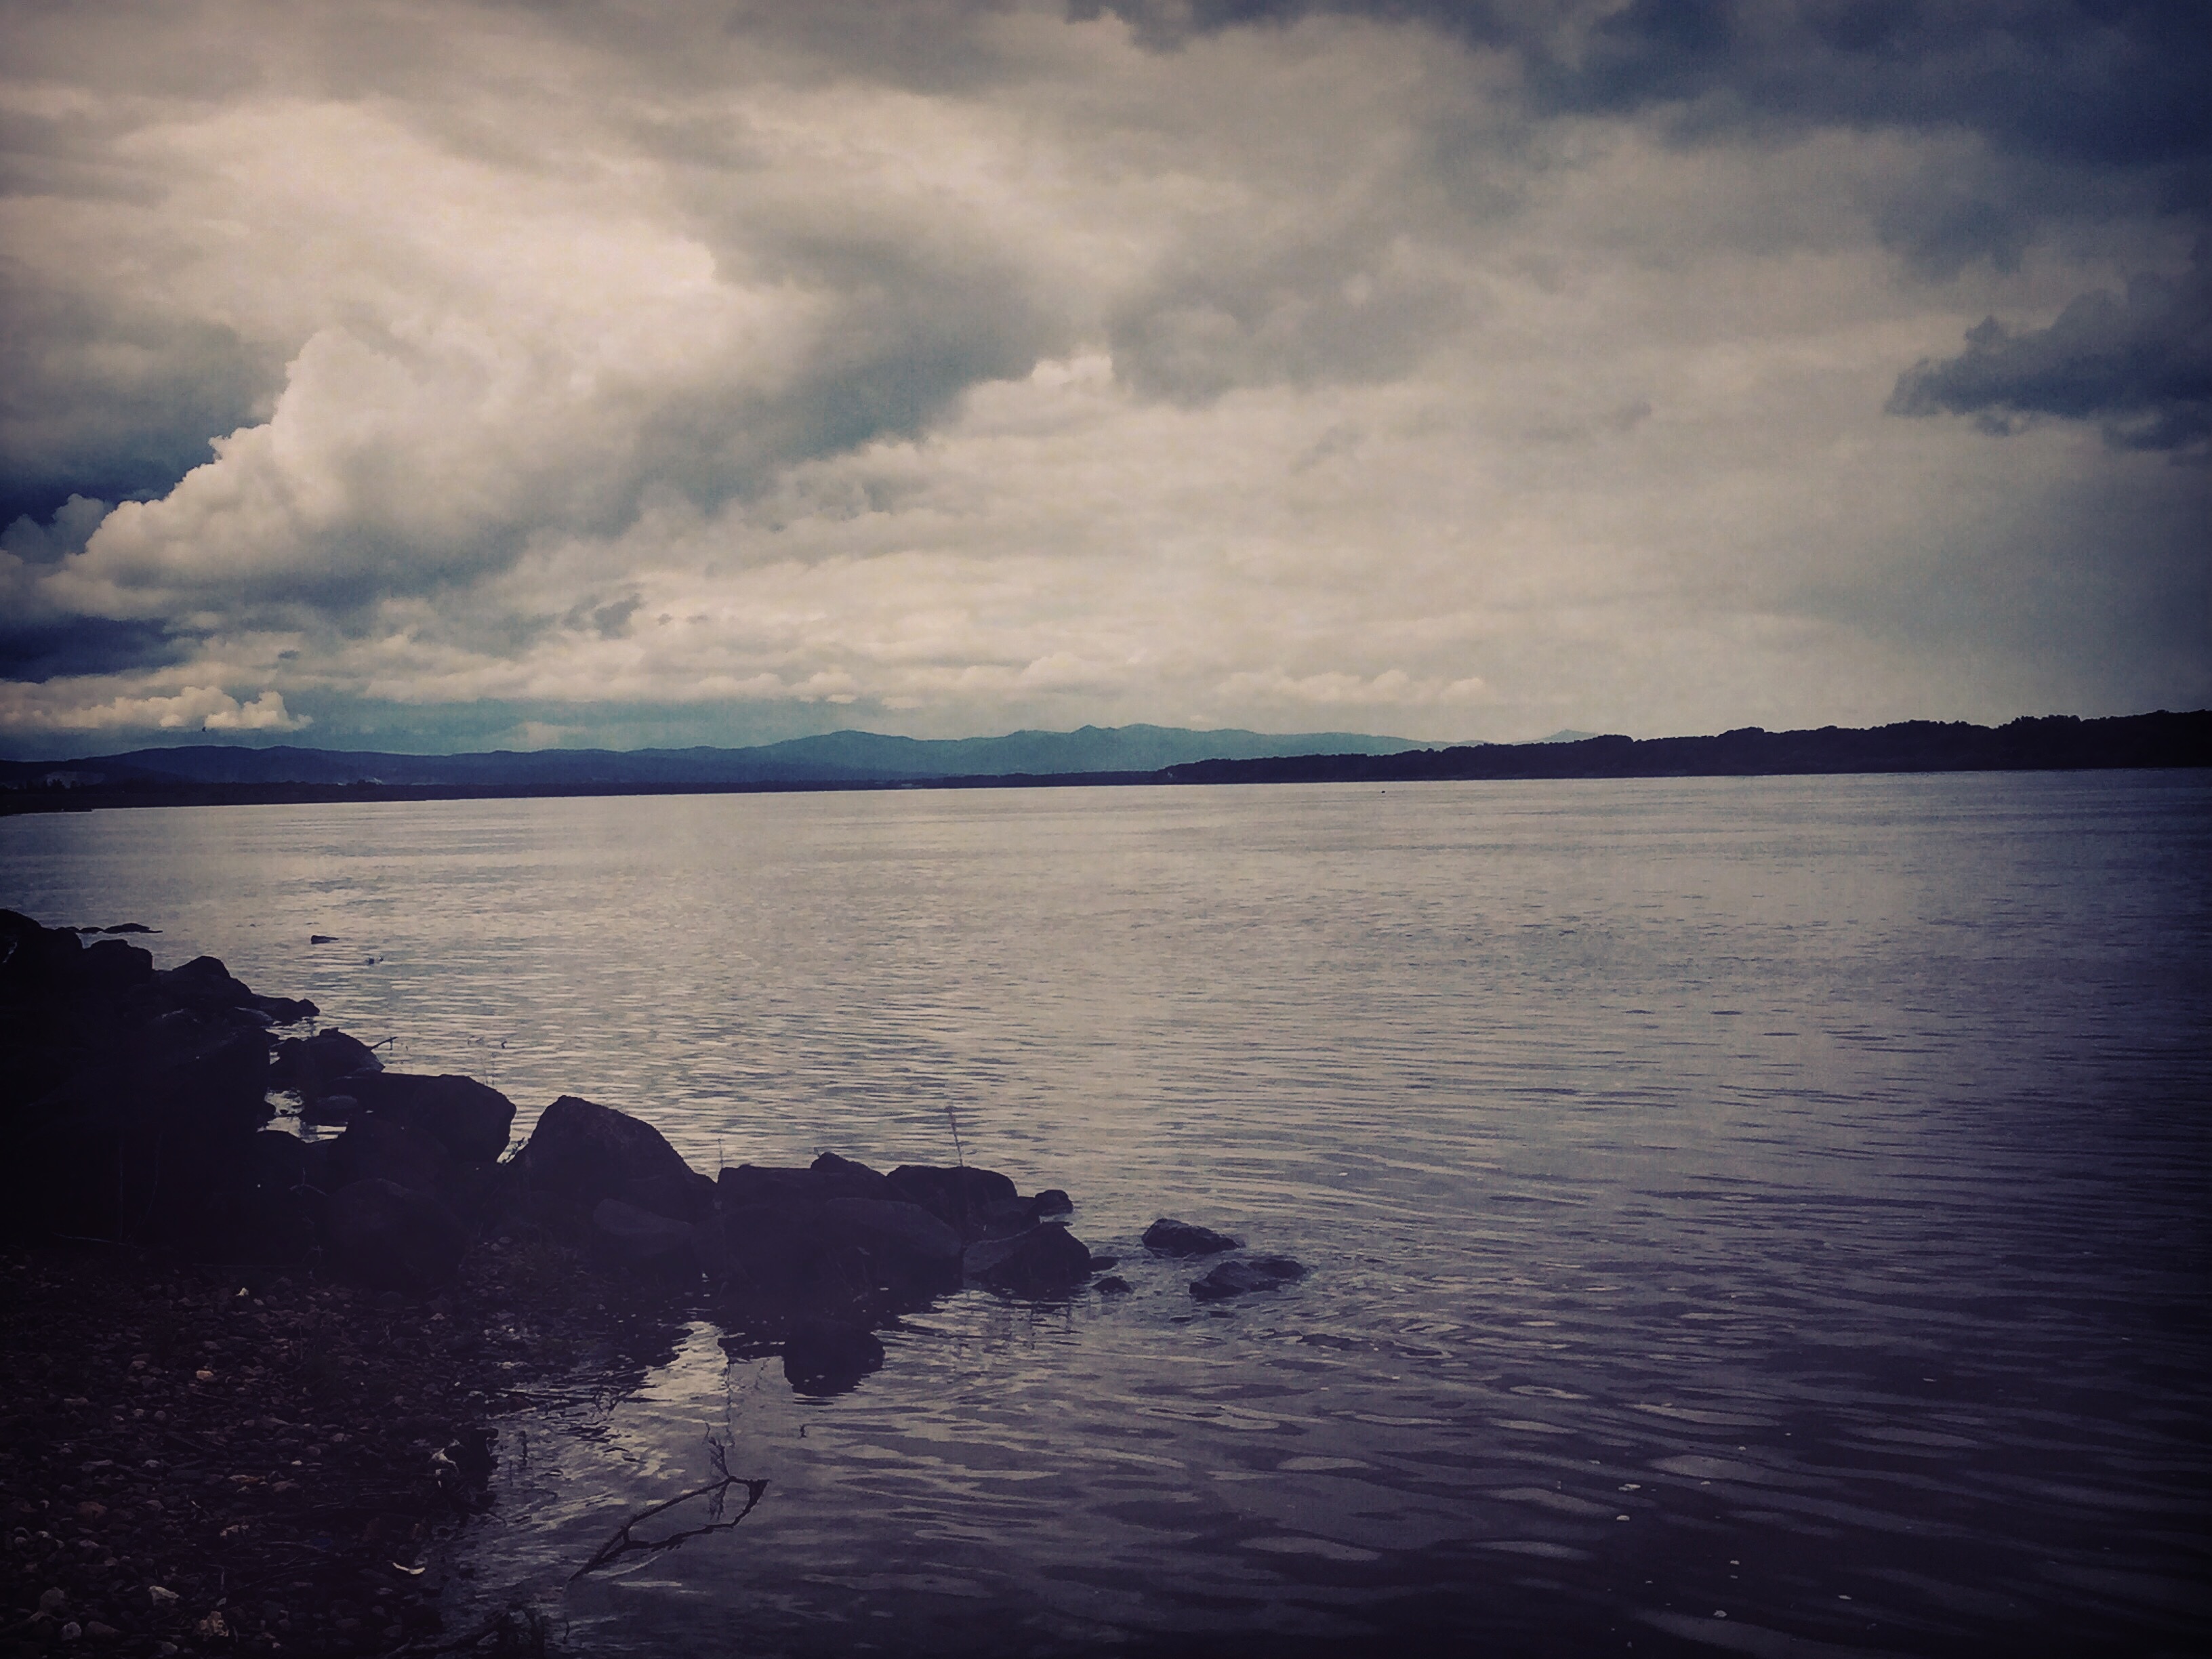
sea, coast, water, ocean, horizon, cloud, sky, sunrise, sunset, sunlight, morning, shore, wave, lake, dawn, dusk, evening, reflection, bay, body of water, loch, meteorological phenomenon, atmospheric phenomenon